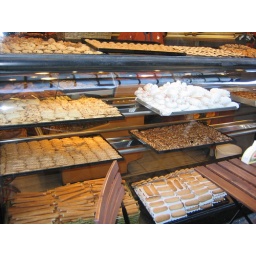
bakery shop, table and the chair in front... have a bite